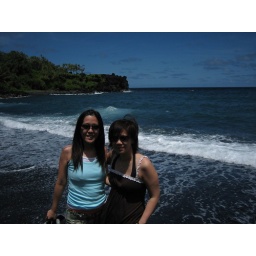
Black sand beach in Maui